Symphony No. 5 (Nielsen)

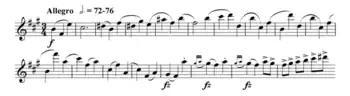
The opening theme on 1st violin of the second movement

The second movement in four sections consists of an "exposition", a fast fugue, a slow fugue and a brief coda. The music bursts in (in B major, despite the A major key-signature), and continues with great conflicts between instruments, until a broad, calm theme is found in the slow fugue. At the close it pivots on B flat, the dominant of E flat major; various elements collide and “fall together” into an uplifting 23-bar conclusion.